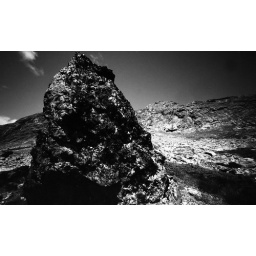
rock fallen off the mountain side above a LONG time ago